Circa News

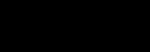
Circa's original logo (c. 2012-2015)

On October 16, 2012, "Circa" launched its application for iOS. The app featured news and information from different sources and viewpoints that were stitched together into a story designed to be shifted around and changed easily as stories developed. The founders' aim for "Circa" was "to pursue a more pure definition of news with truths divorced from conjecture, opinion or biased analysis".